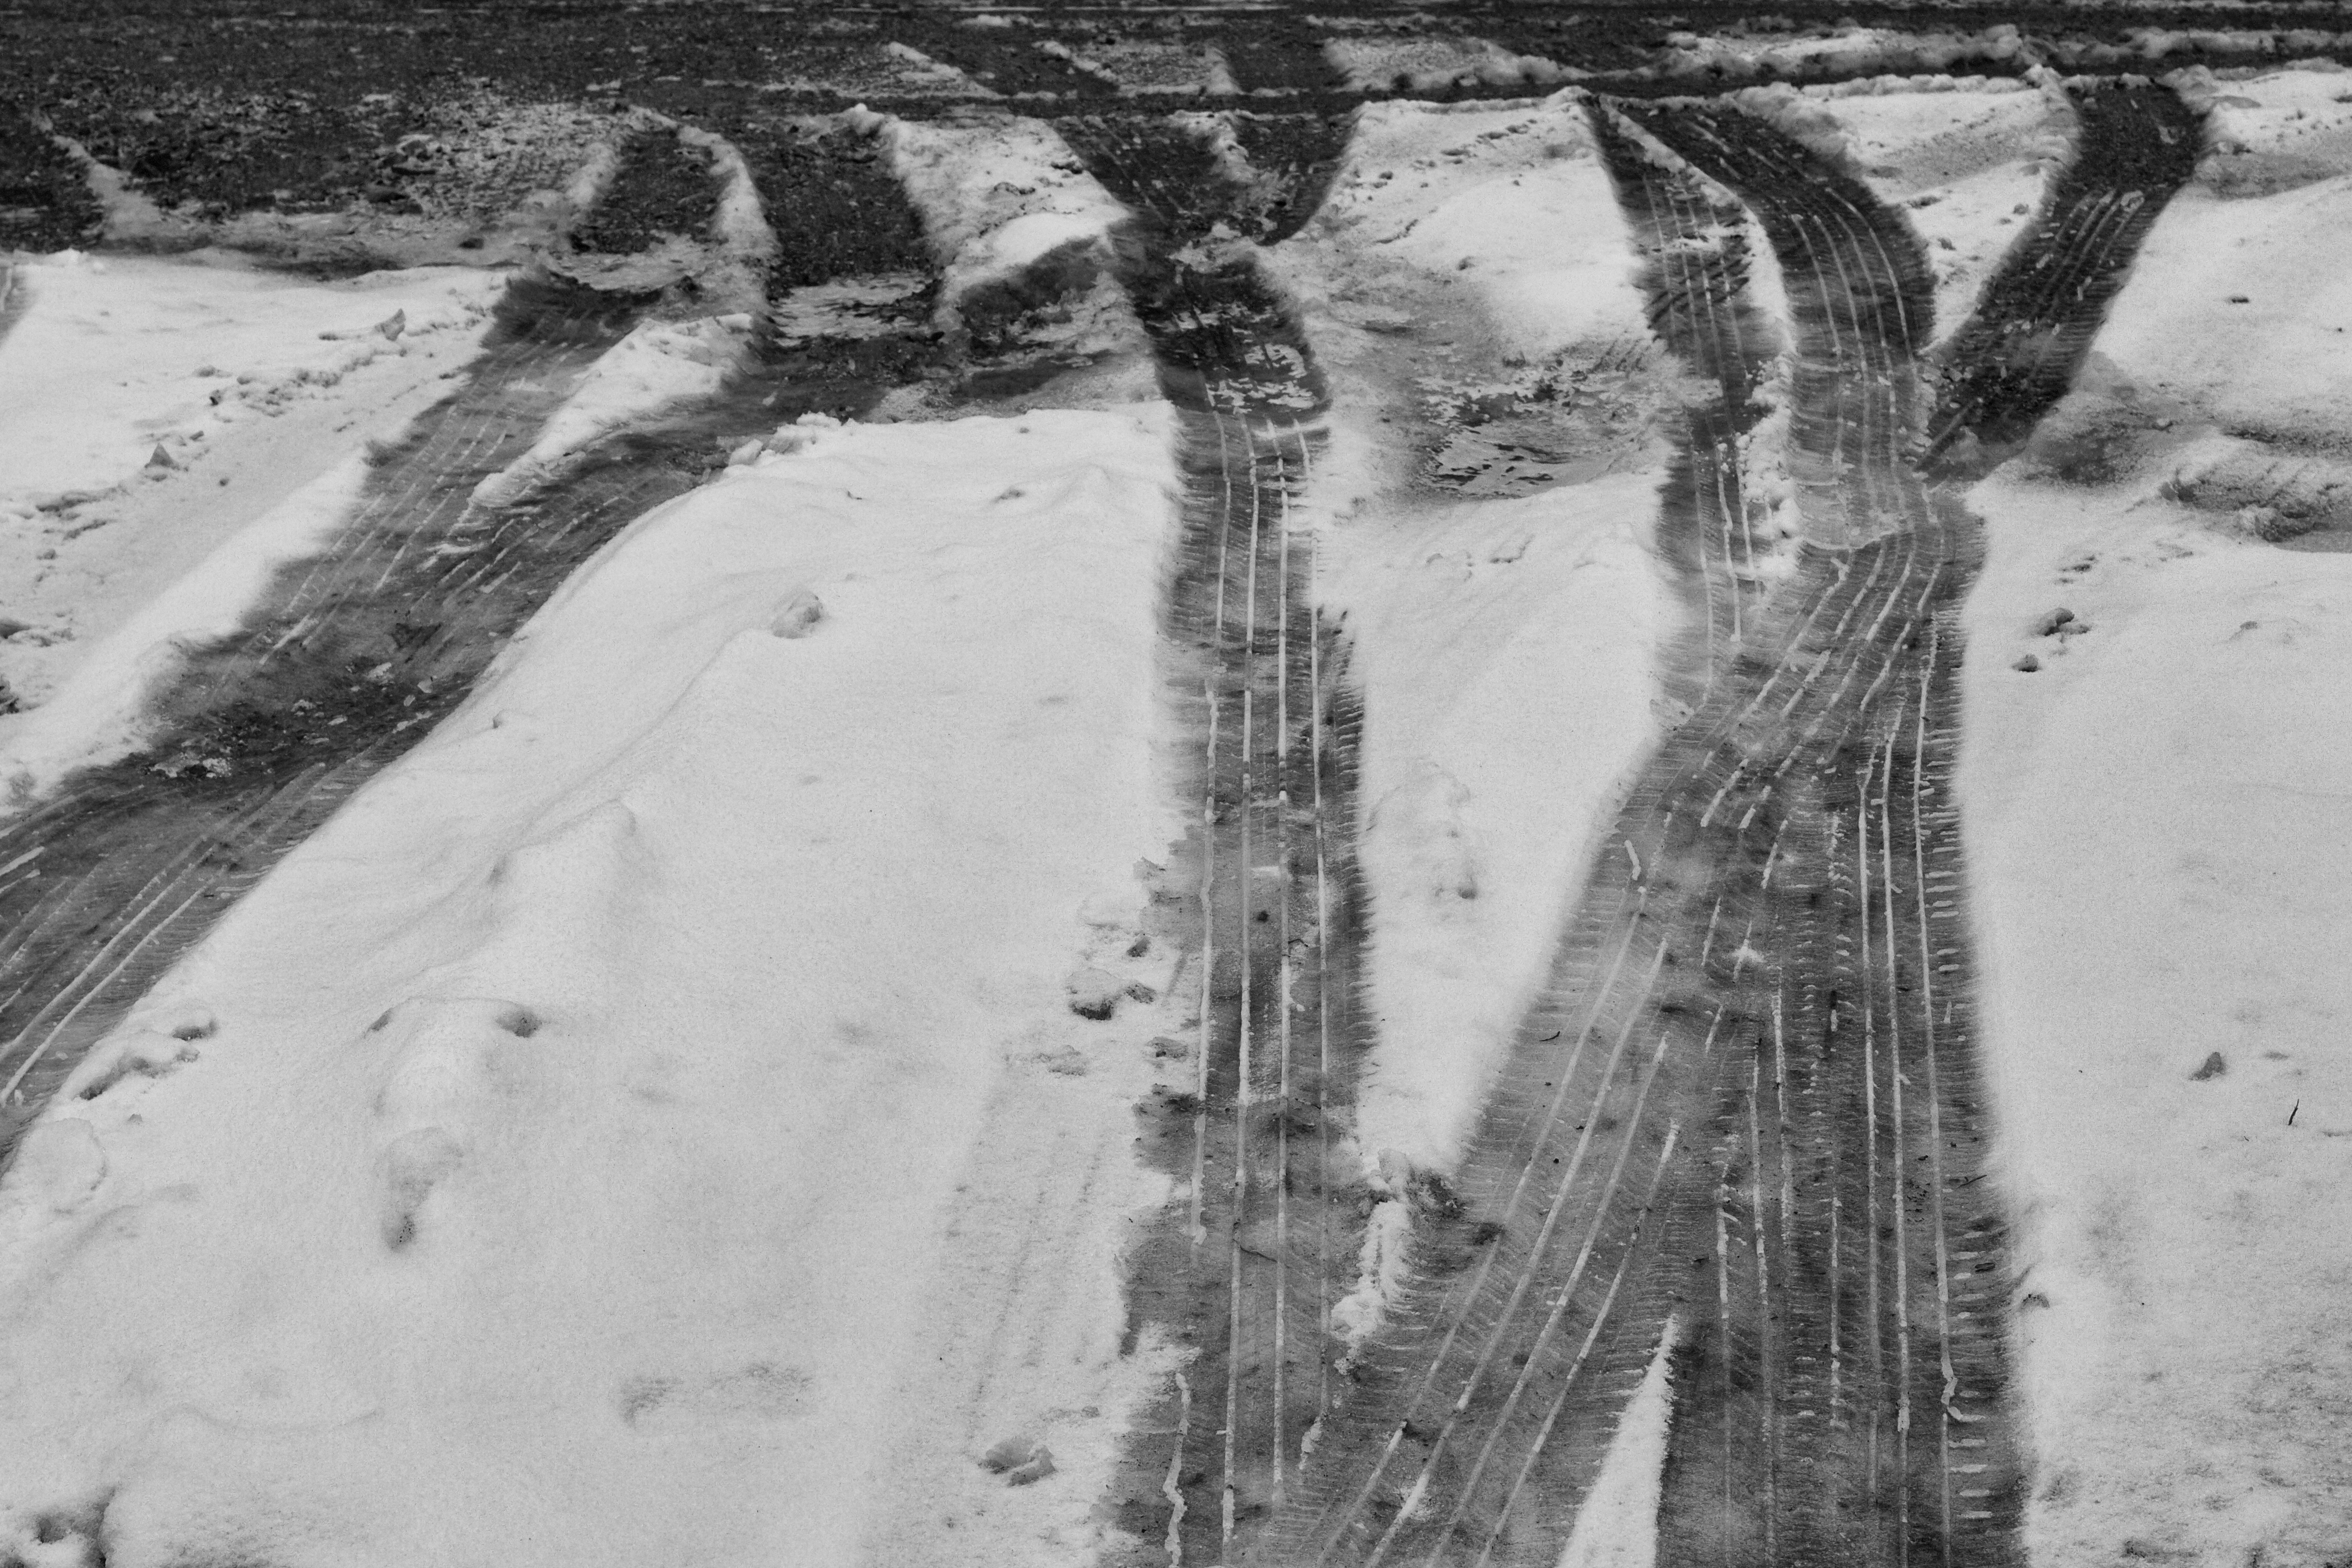
snow, winter, black and white, white, monochrome, sketch, drawing, monochrome photography, geological phenomenon